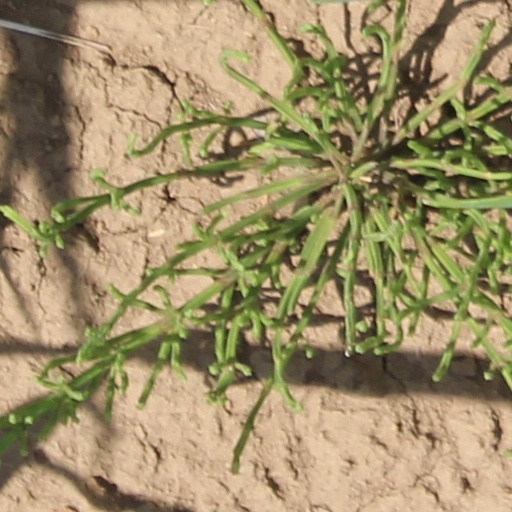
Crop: wheat